Artiestenhof

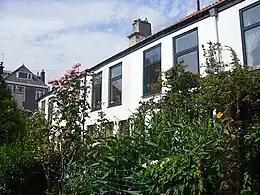
Artiestenhof

Artiestenhof is a hofje in the Trompstraat in the Dutch city of The Hague.